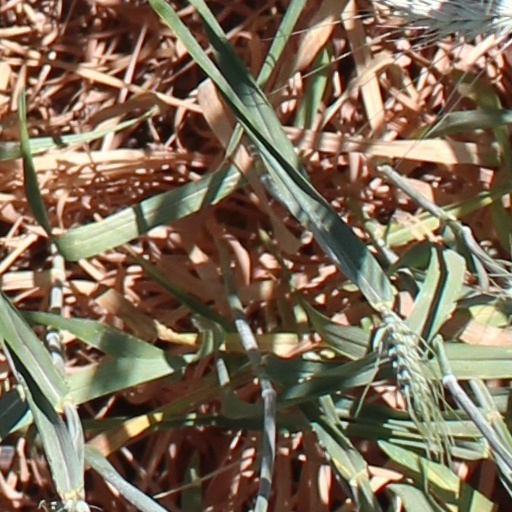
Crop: wheat